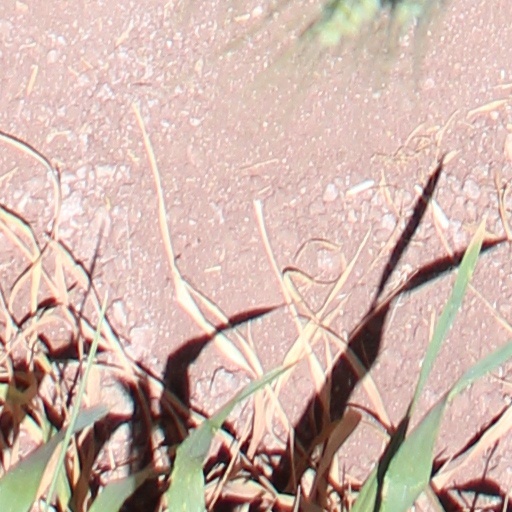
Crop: wheat